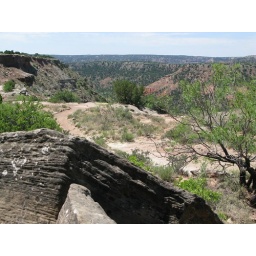
rock and path with canyon in background